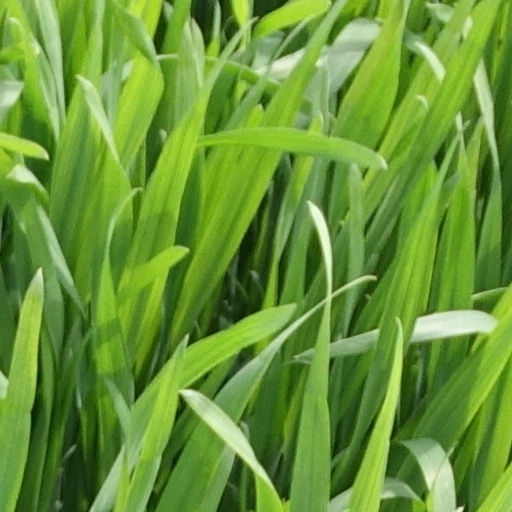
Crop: wheat